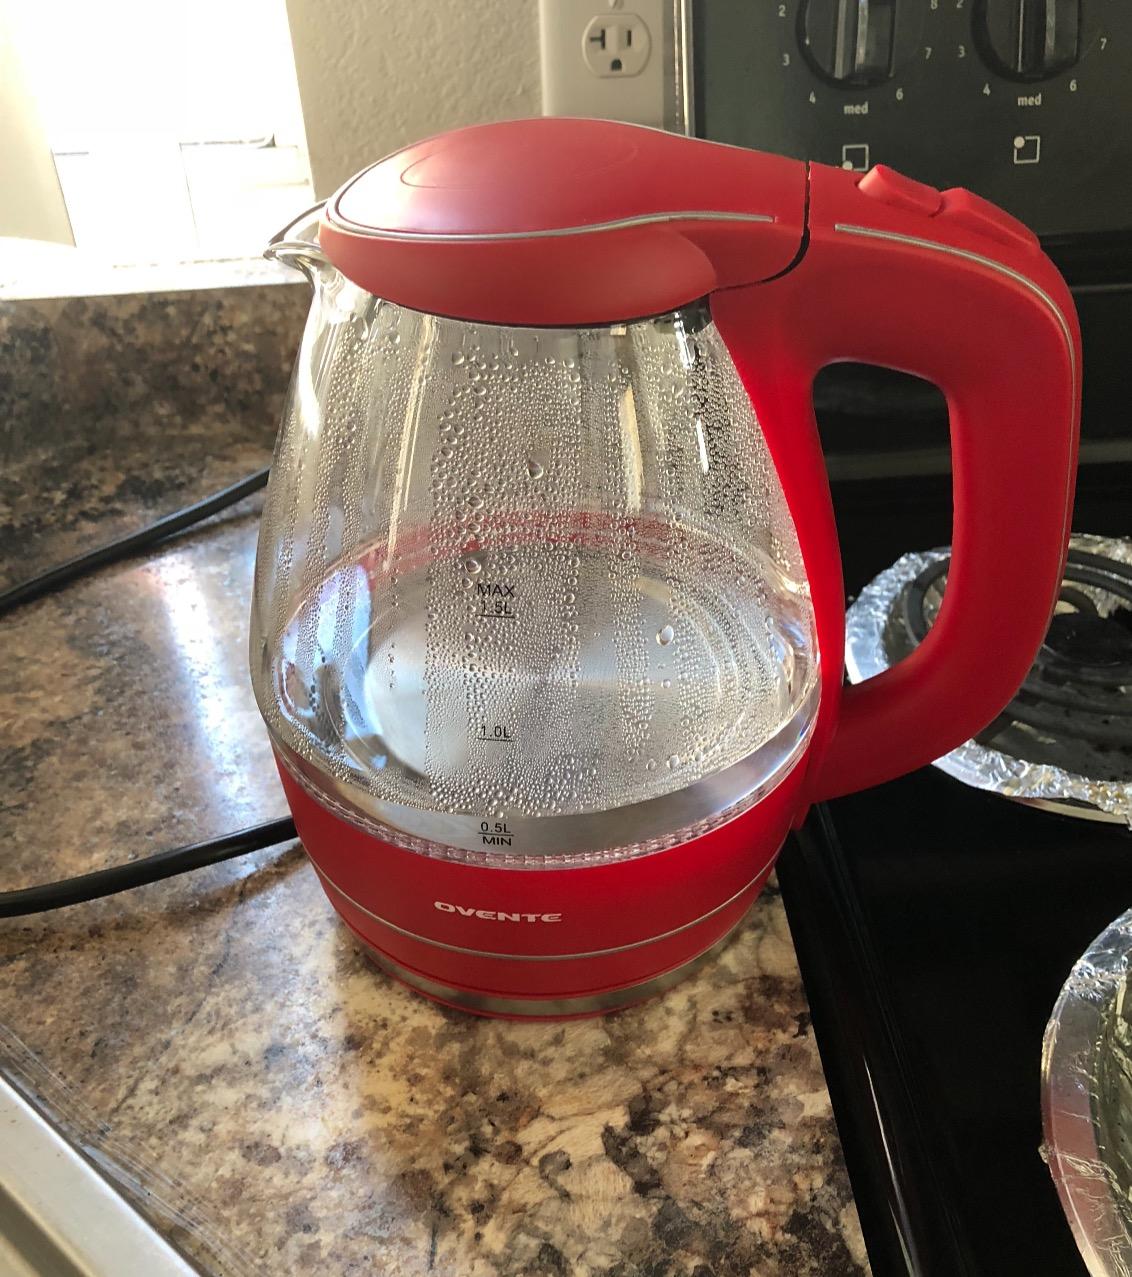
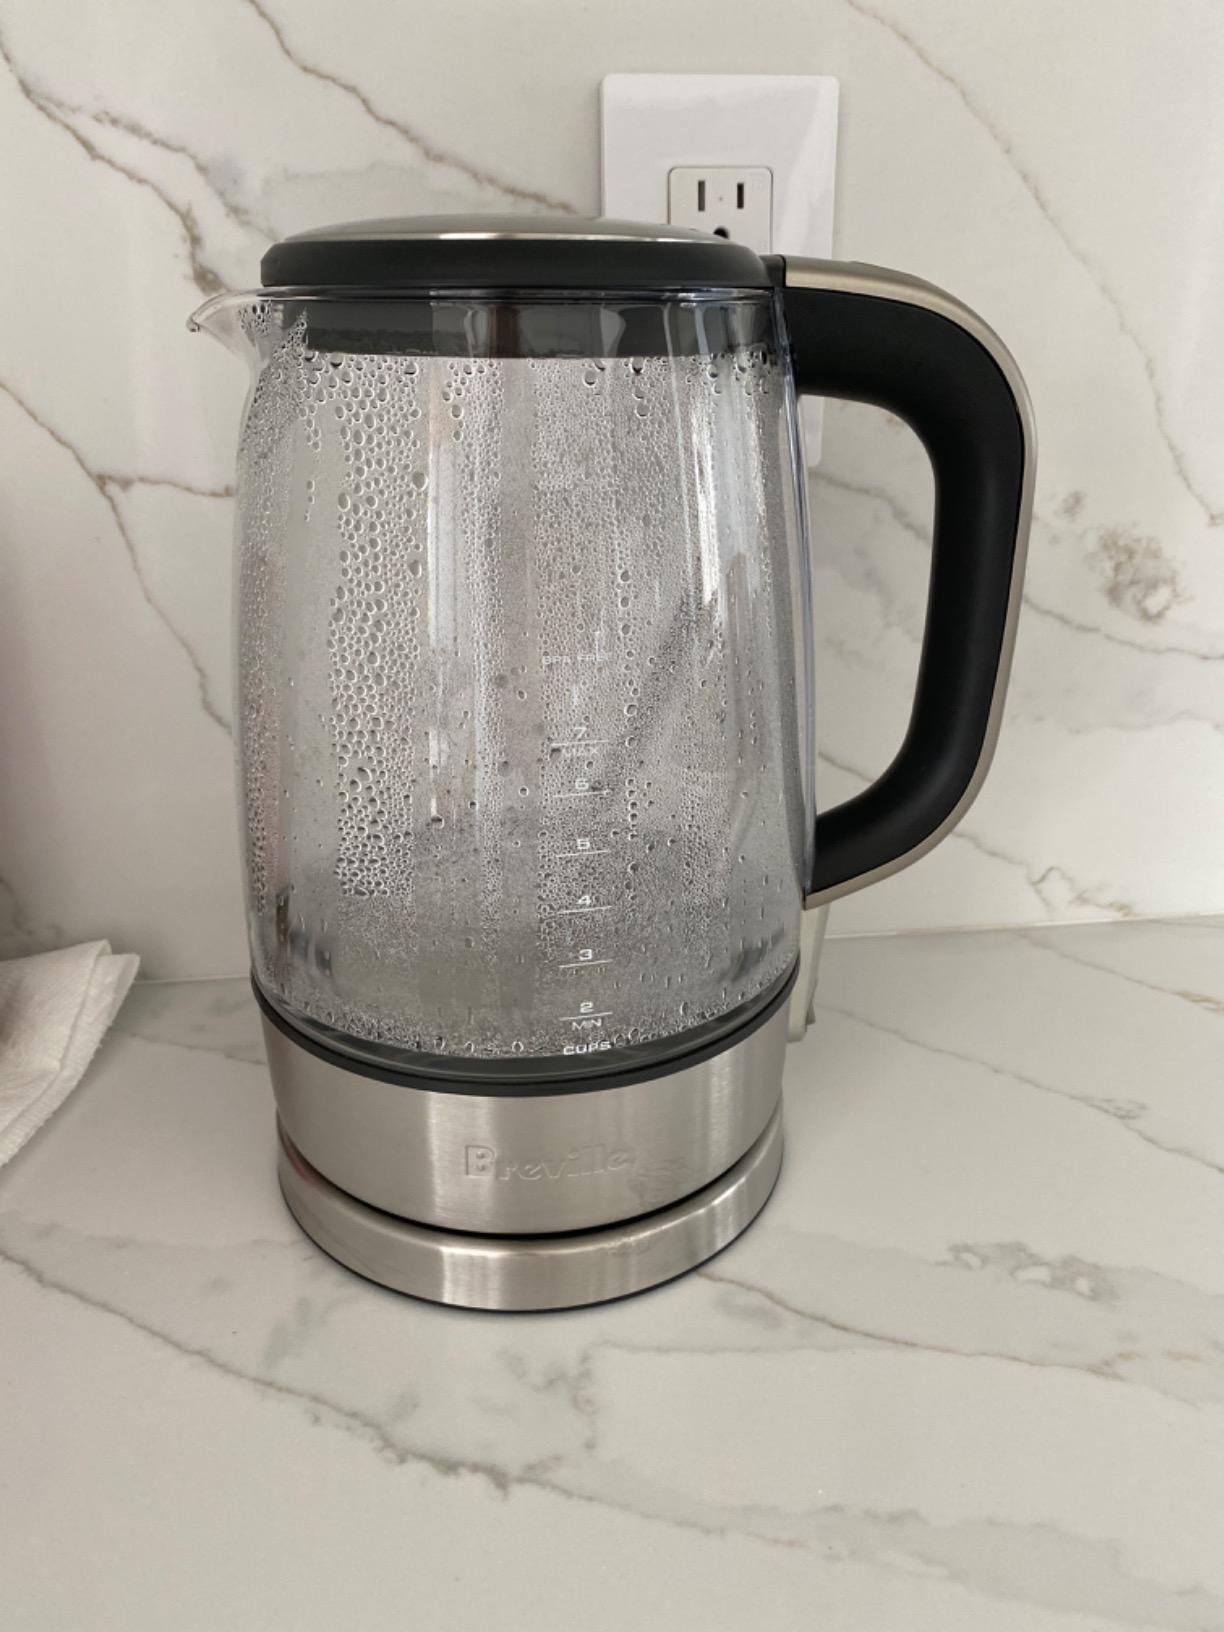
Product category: items_kettle
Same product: no